Caves of Valeron

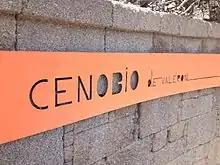

Some of the main artificial cave sites of the island are located in the relative vicinity of the Painted cave ("cuevas del Hospital", "Huertas del Rey" or the Audience cave at the Four Doors cave site).